Buddhist ethics

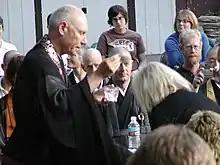
In the Zen Buddhist initiation ceremony of Jukai, initiates take up the Bodhisattva Precepts.

The principle governing suffering and liberation from it is the law of karma, often understood to involve rebirth. Karma literally means "action" and refers to intentional actions. Karma is not fate or supernatural but simply cause and affect, and past karma can be changed by present action including the practice of the eightfold path.